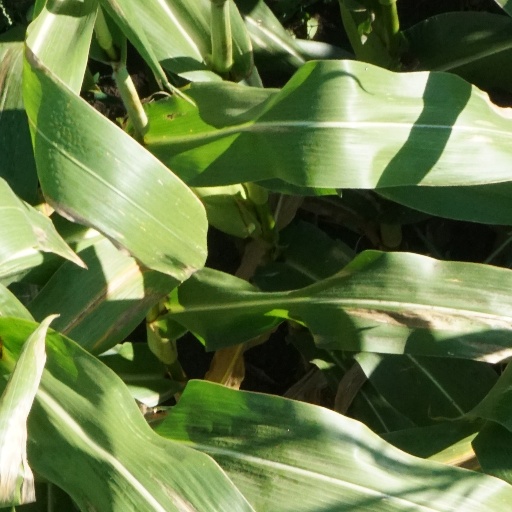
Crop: maize; corn